Answer in natural language. Which point is closer to the camera taking this photo, point A  or point B? Choose between the following options: B or A
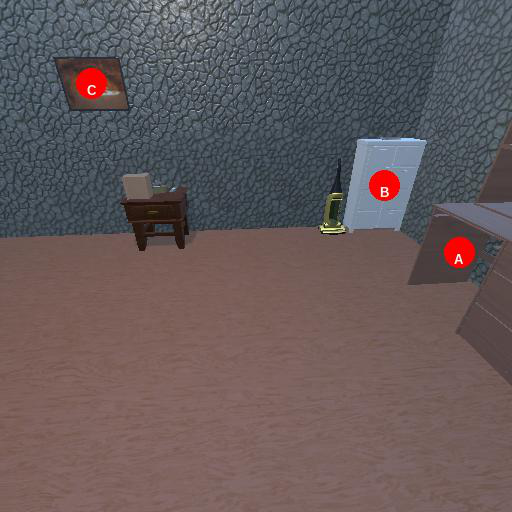
<answer>A</answer>